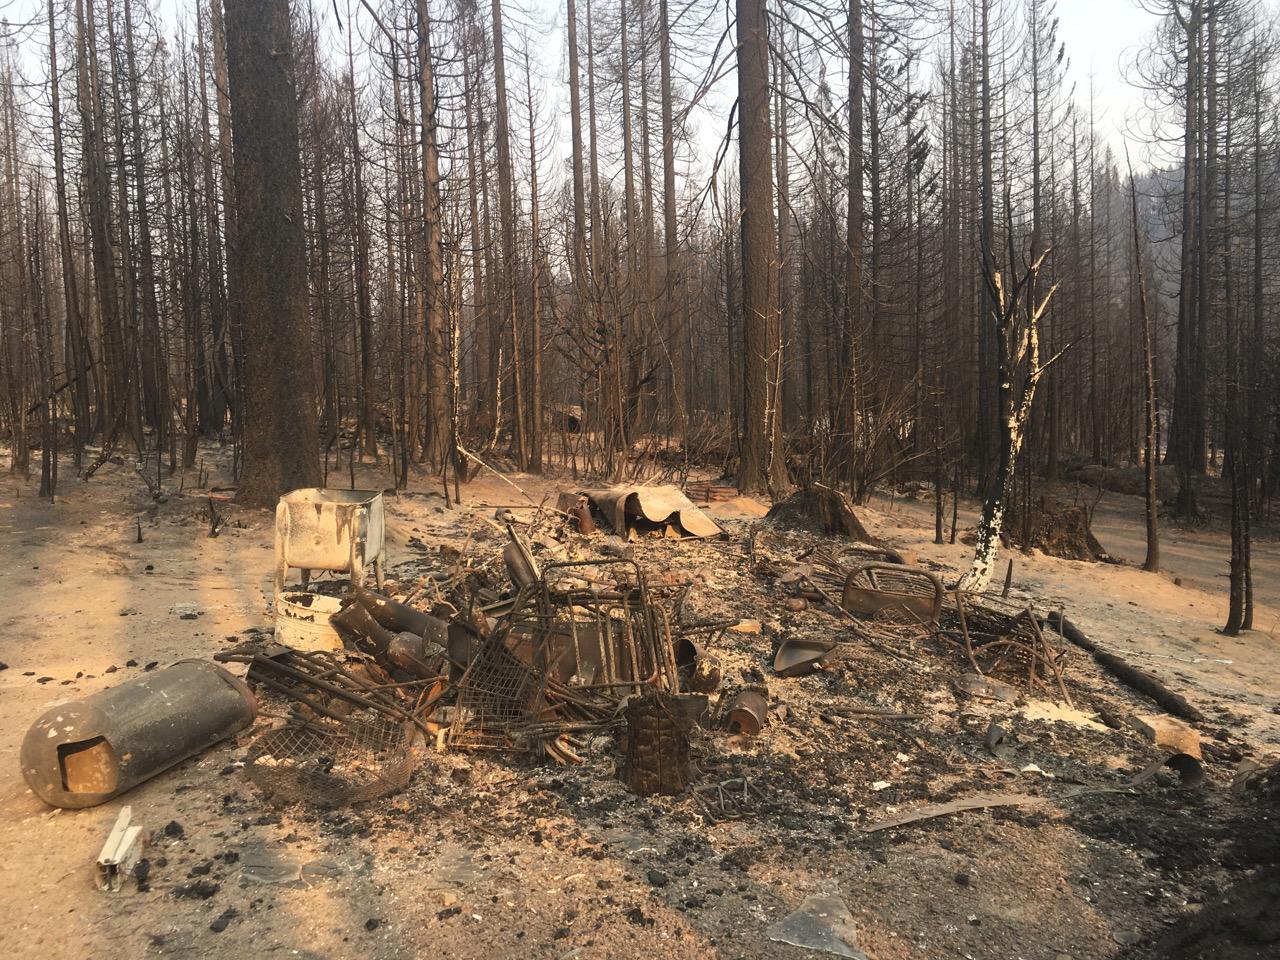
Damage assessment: destroyed